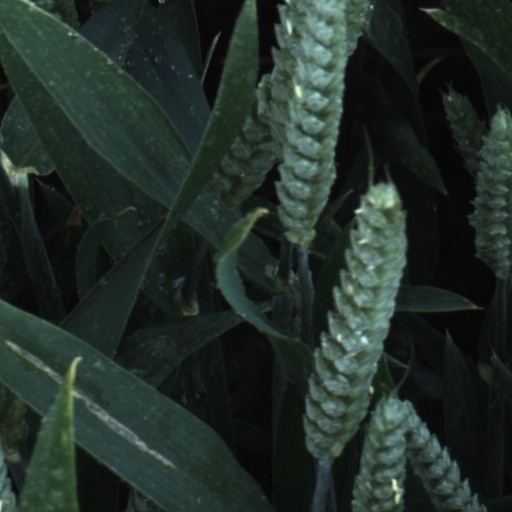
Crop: wheat